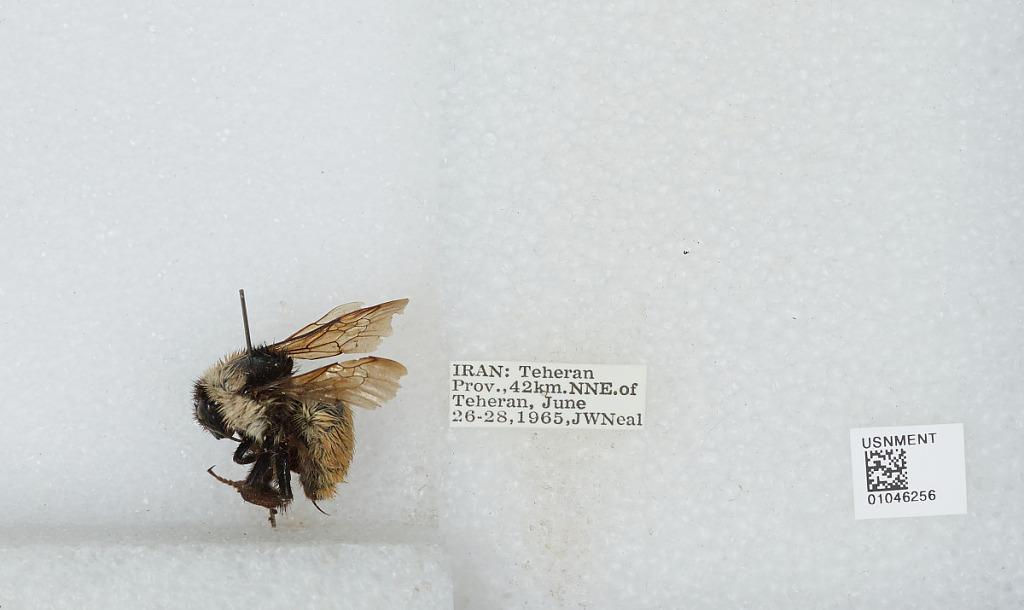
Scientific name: Bombus sp.
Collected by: J. Neal
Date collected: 1965-6-26
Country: Iran
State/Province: Mazandaran
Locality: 42 kilometers North Northeast of Tehran
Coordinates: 36.0762, 51.7922